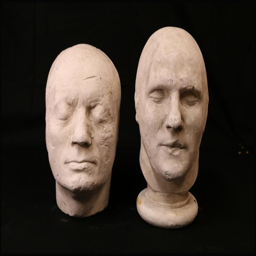
experts predicted the collection would sell for £ 2,000 but head alone went for £ 20,000